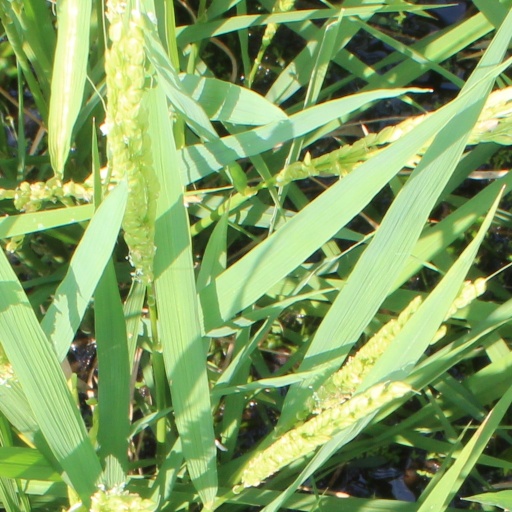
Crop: rice